Answer in natural language. Considering the relative positions, is walnut wood open shelving unit above or below Window? Choose between the following options: above or below
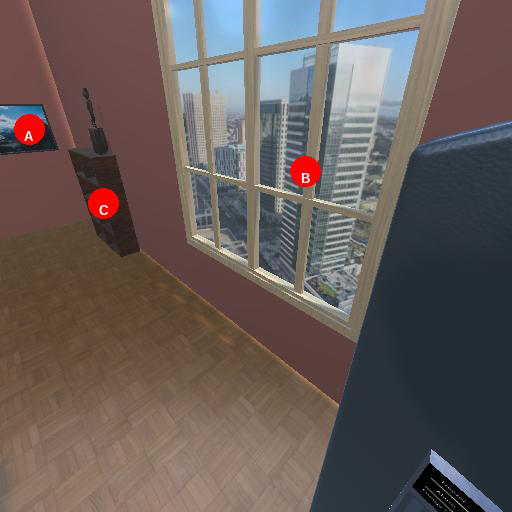
<answer>above</answer>